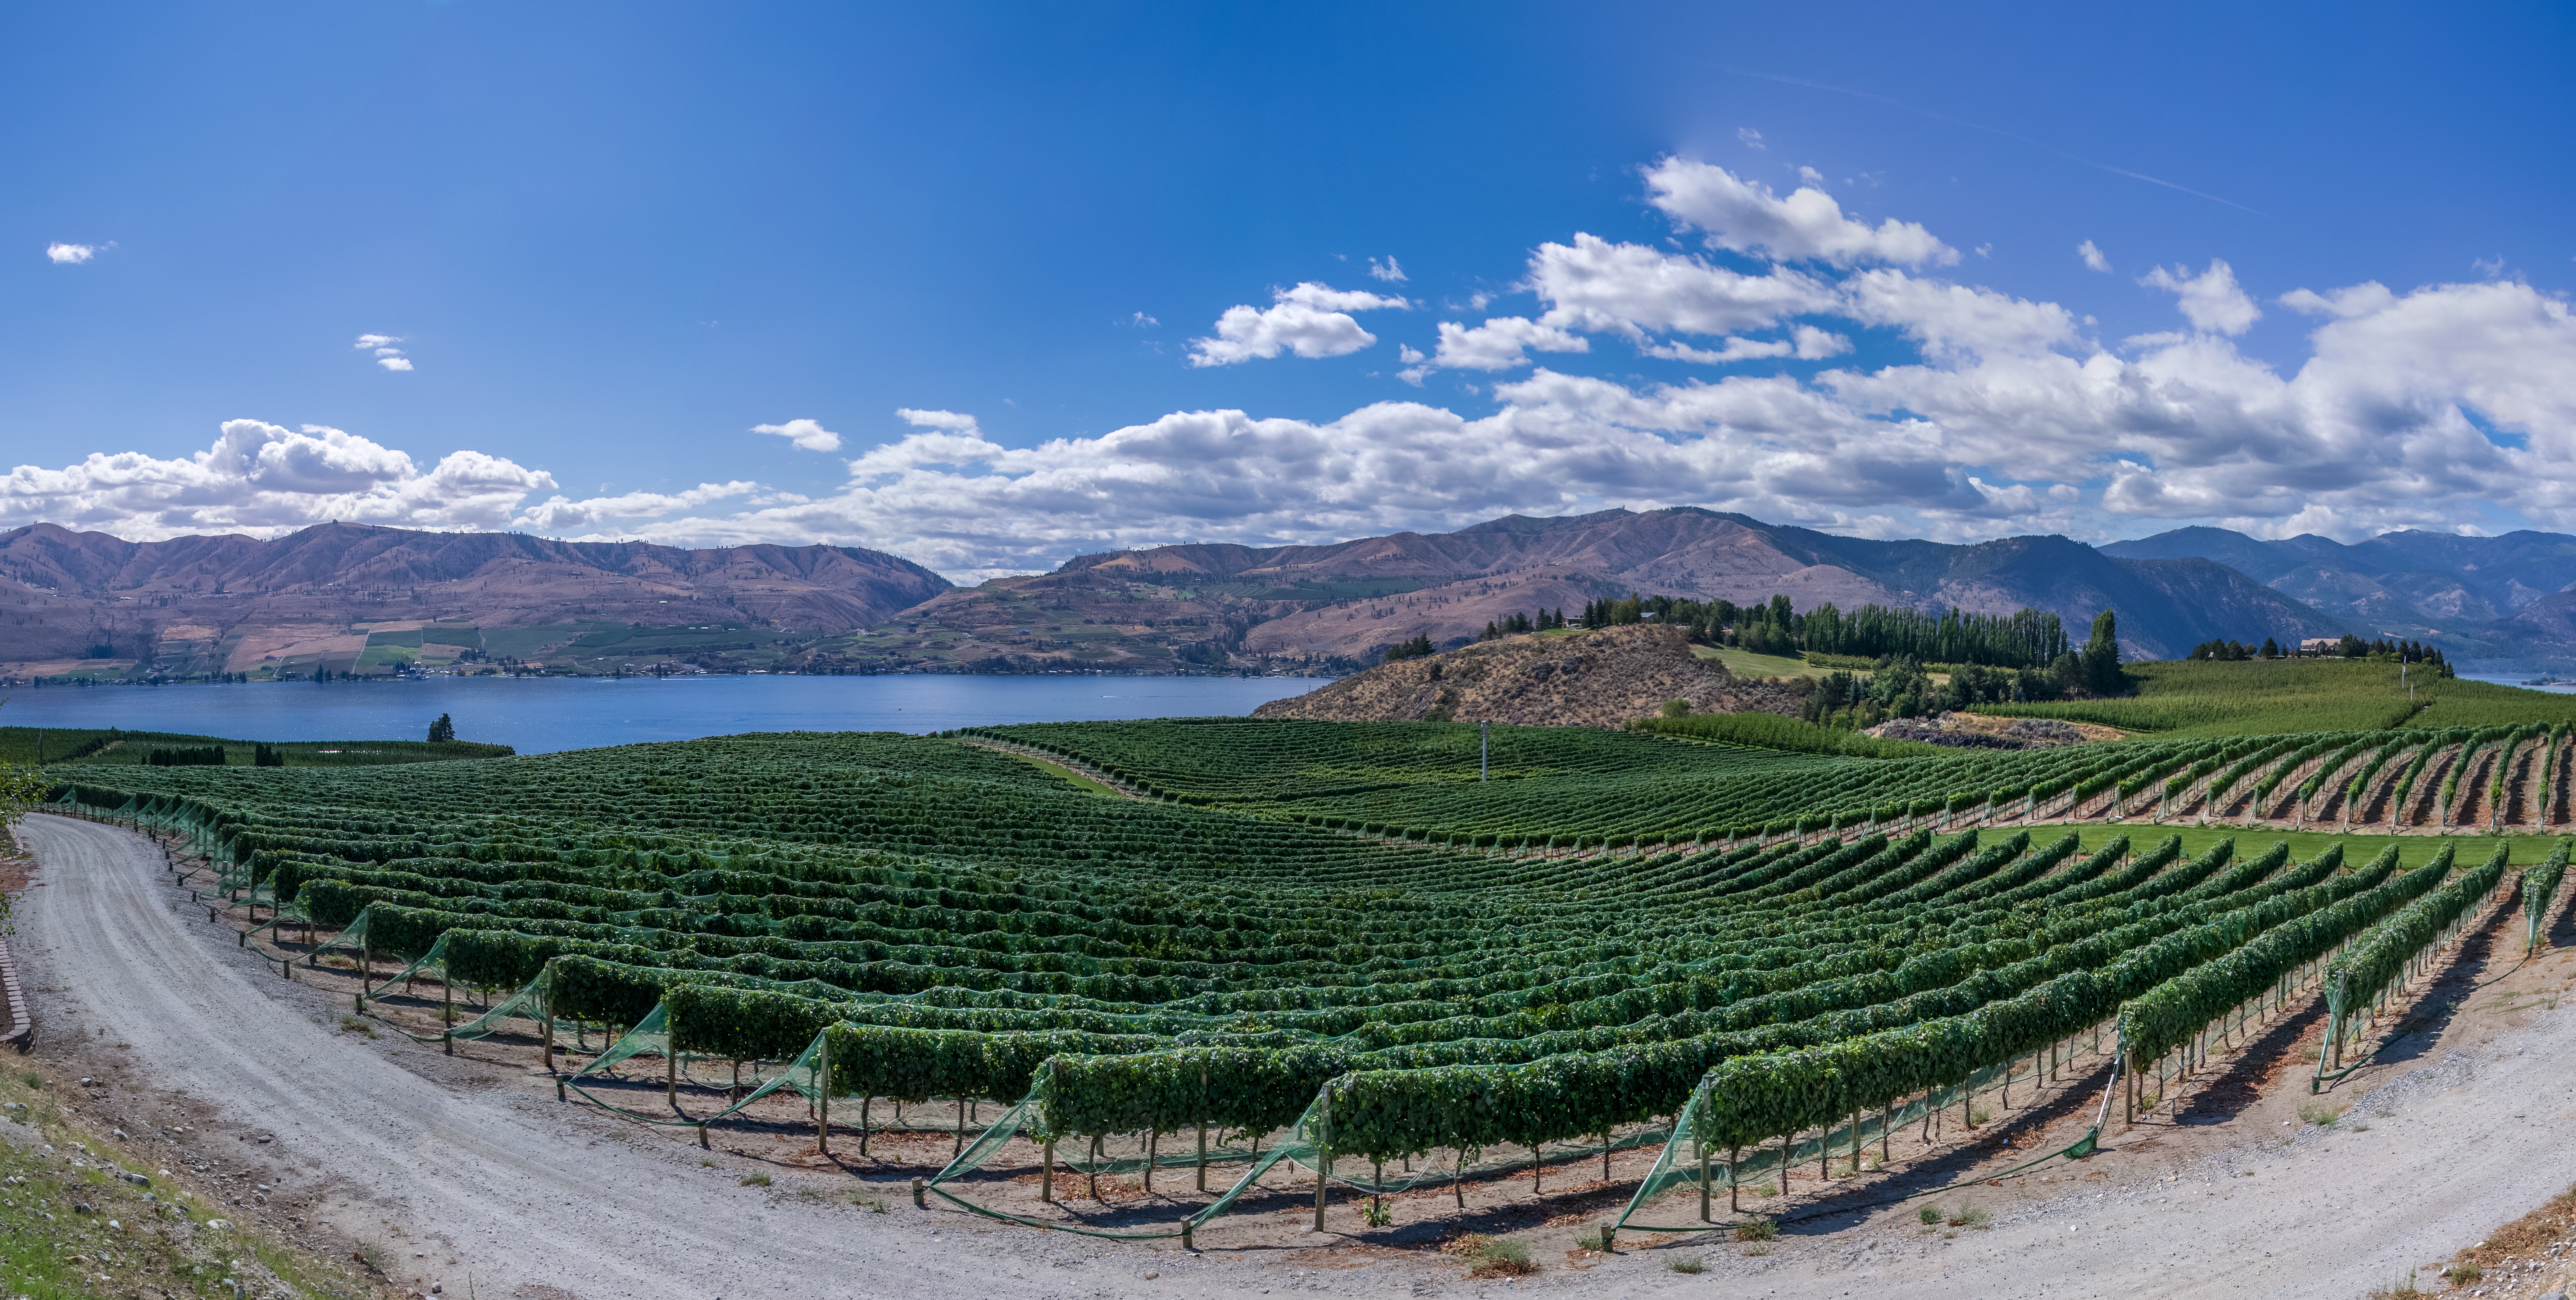
landscape, water, mountain, field, countryside, hill, lake, valley, green, farming, agriculture, plain, terrace, plantation, plateau, hilly, rural area, paddy field